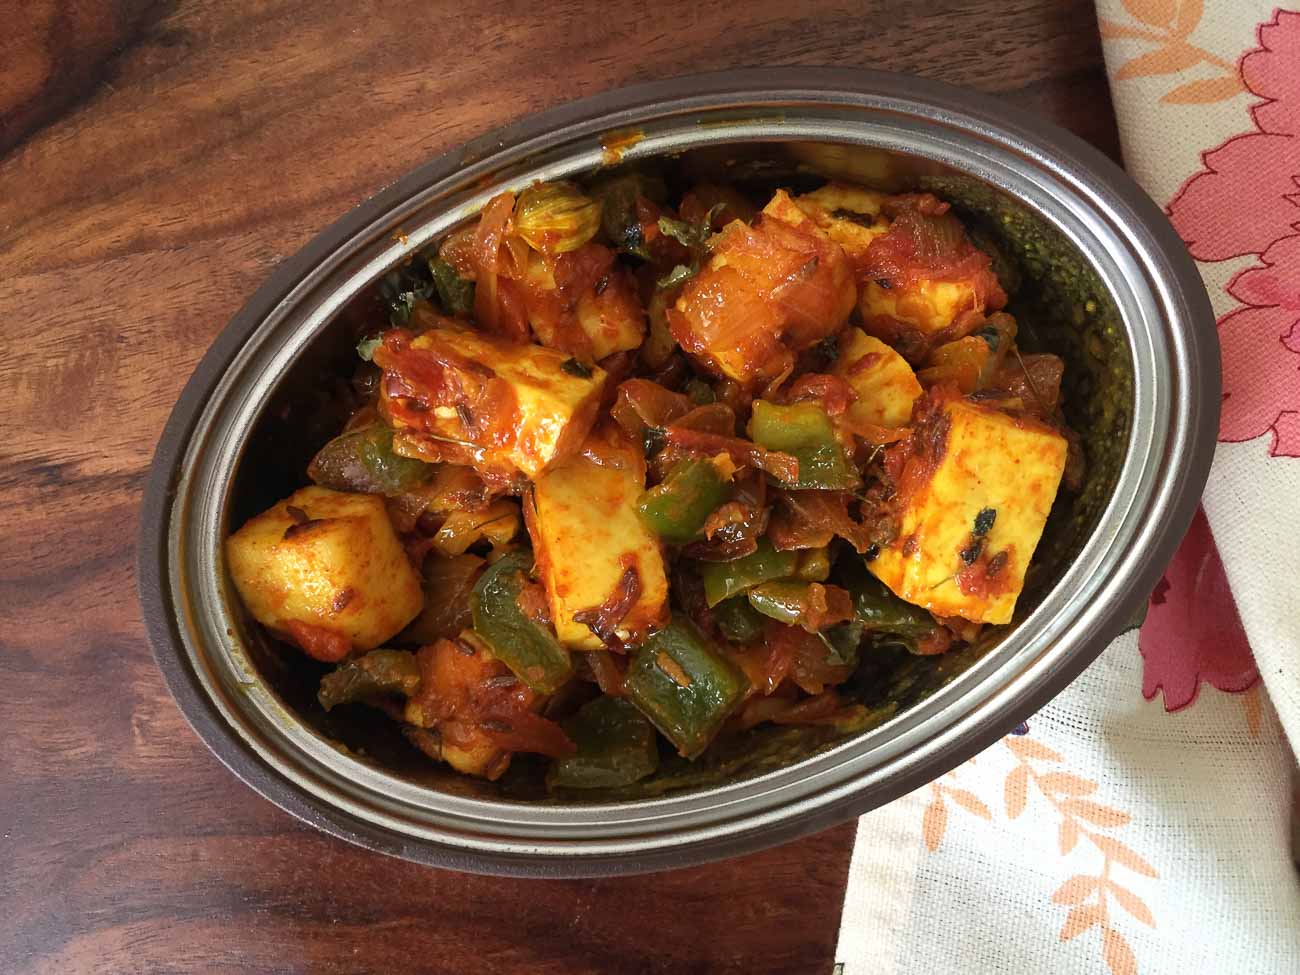
Dish: kadai_paneer